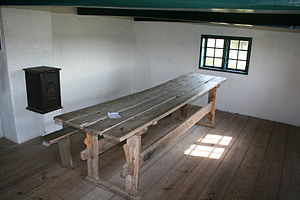
Rømø / Turisme / Øens museer
Rømø er en af de danske vadehavsøer i Vadehavet. Den 128,86 km² store ø har 559 indbyggere. Øen ligger ca. 10 km ude i Nordsøen, og er forbundet med fastlandet med Rømø-dæmningen. Rømø var tidligere en del af Skærbæk Kommune, men er efter strukturreformen 2007 blevet en del af Tønder Kommune. Vadehavet omkring Rømø er fredet, idet det indgår i den store Nationalpark Vadehavet.